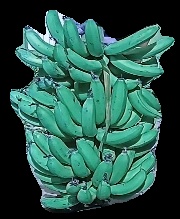
Variety: pachbale
Grade: grade3